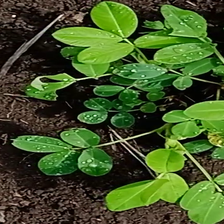
Weed species: Sicklepod_(Senna obtusifolia)